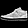
Label: Sneaker